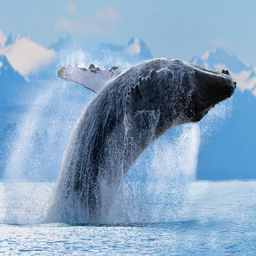
a humpback whale shows itself in the water